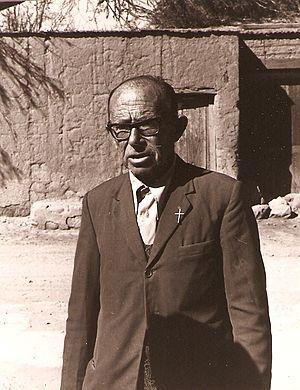
Le Père Le Paige en 1974 sur la place de San Pedro de Atacama